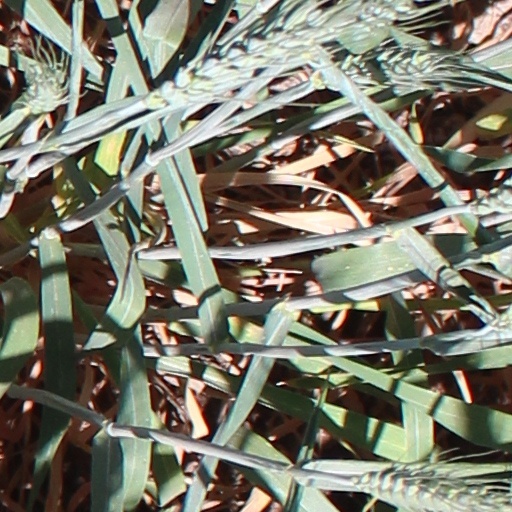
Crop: wheat